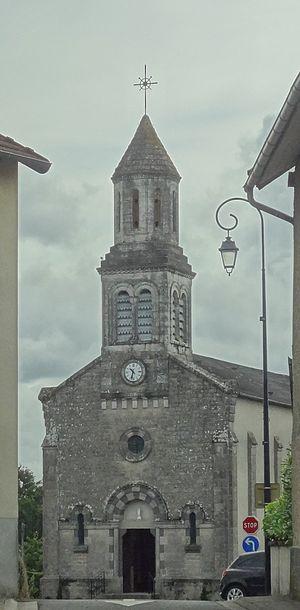
église Saint-Augustin (enterrement ce jour-là, j'ai préféré rester discret)
Rilhac-Rancon est une commune française située dans le département de la Haute-Vienne, en région Nouvelle-Aquitaine.